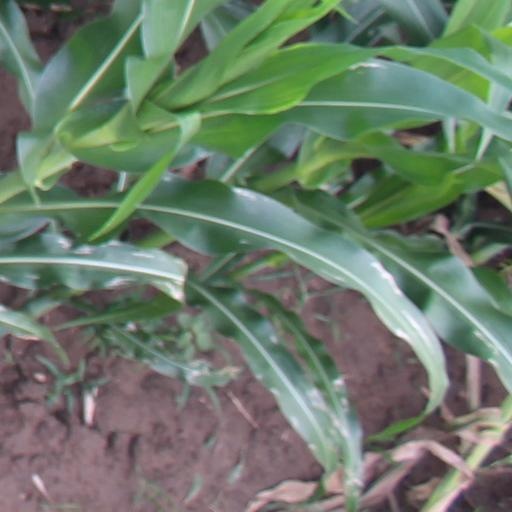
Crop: maize; corn